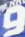
Number: 9